American Legion Hut (Livingston, Tennessee)

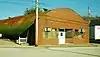
The clubhouse in 2014 prior to restoration

The American Legion Hut, or American Legion Bohannon Post #4 is a historic clubhouse in Livingston, Tennessee. The repurposed World War II building was set up in 1948, the American Legion moved in 1949, and the National Register of Historic Places listed it in 2012.